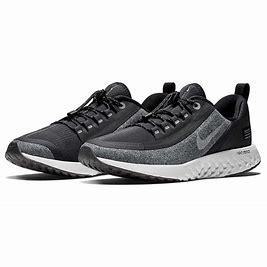
Brand: Nike
Model: Legend React